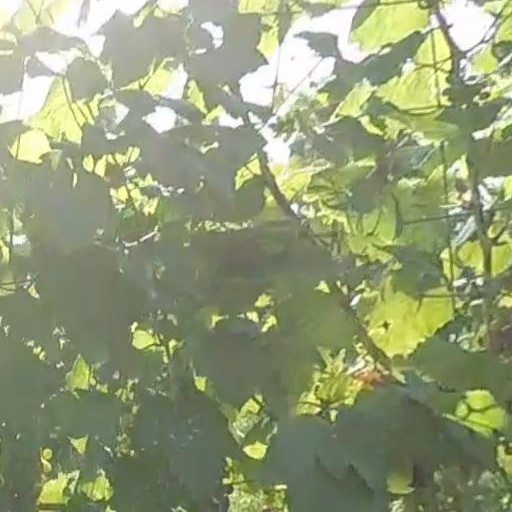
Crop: grape